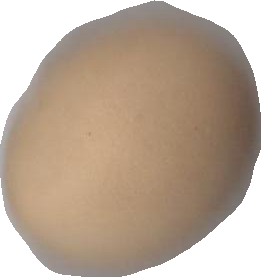
Variety: Grobogan